Palais Auersperg

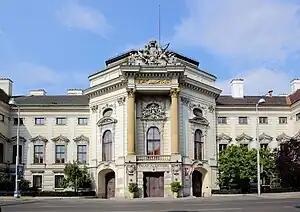
Front entrance

In 1749, Prince Joseph of Saxe-Hildburghausen started to use the palace as his winter residence. He hired Giuseppe Bonno as musical conductor of the palace. Between 1754 and 1761, weekly music courses were held during the winter months. From 1759, he rented the palace and hired Christoph Willibald Gluck as head conductor of the concerts held there.